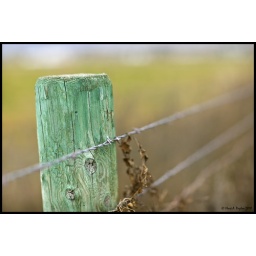
Barbed wire fence next to a field in Missoula using the Canon EF 85mm f/1.2L USM stopped down to f/2.0.